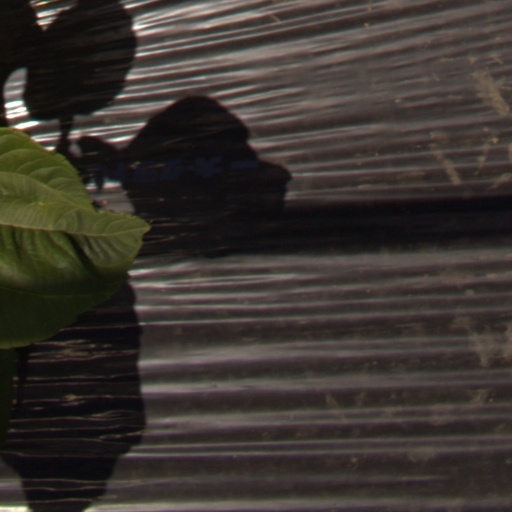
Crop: Jerusalem artichoke